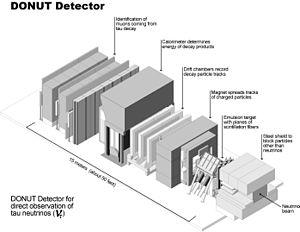
DONUT était une expérience à Fermilab destinée à détecter le neutrino tau.